Joey Butler

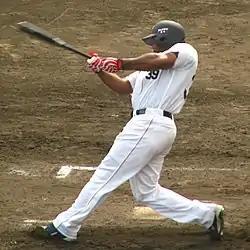
Butler batting for the Orix Buffaloes in

After he was given his release by the Cardinals, Butler had his contract purchased by the Orix Buffaloes of the Nippon Professional Baseball League of Japan on May 23, 2014. He made his NPB debut on July 1, 2014. In 21 games as a right fielder for the Buffaloes, Butler hit .231 with two home runs and six RBIs. He became a free agent after the season.